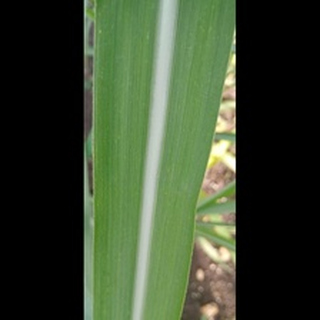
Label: healthy_sugarcane